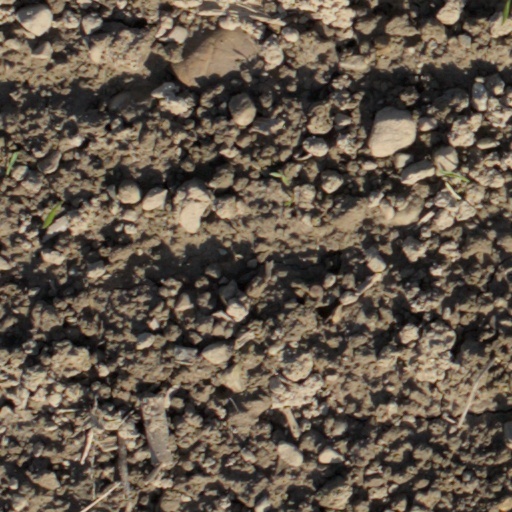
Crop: wheat